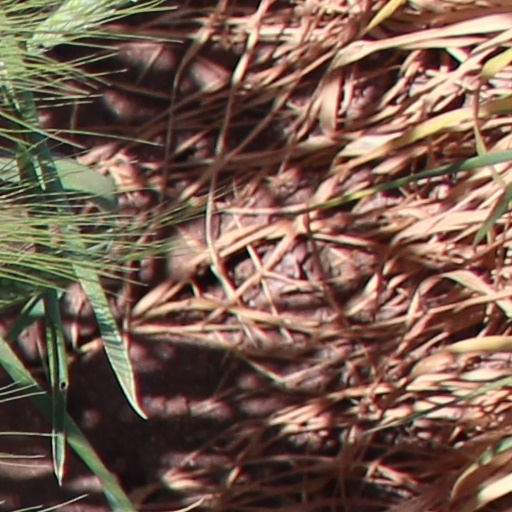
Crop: wheat